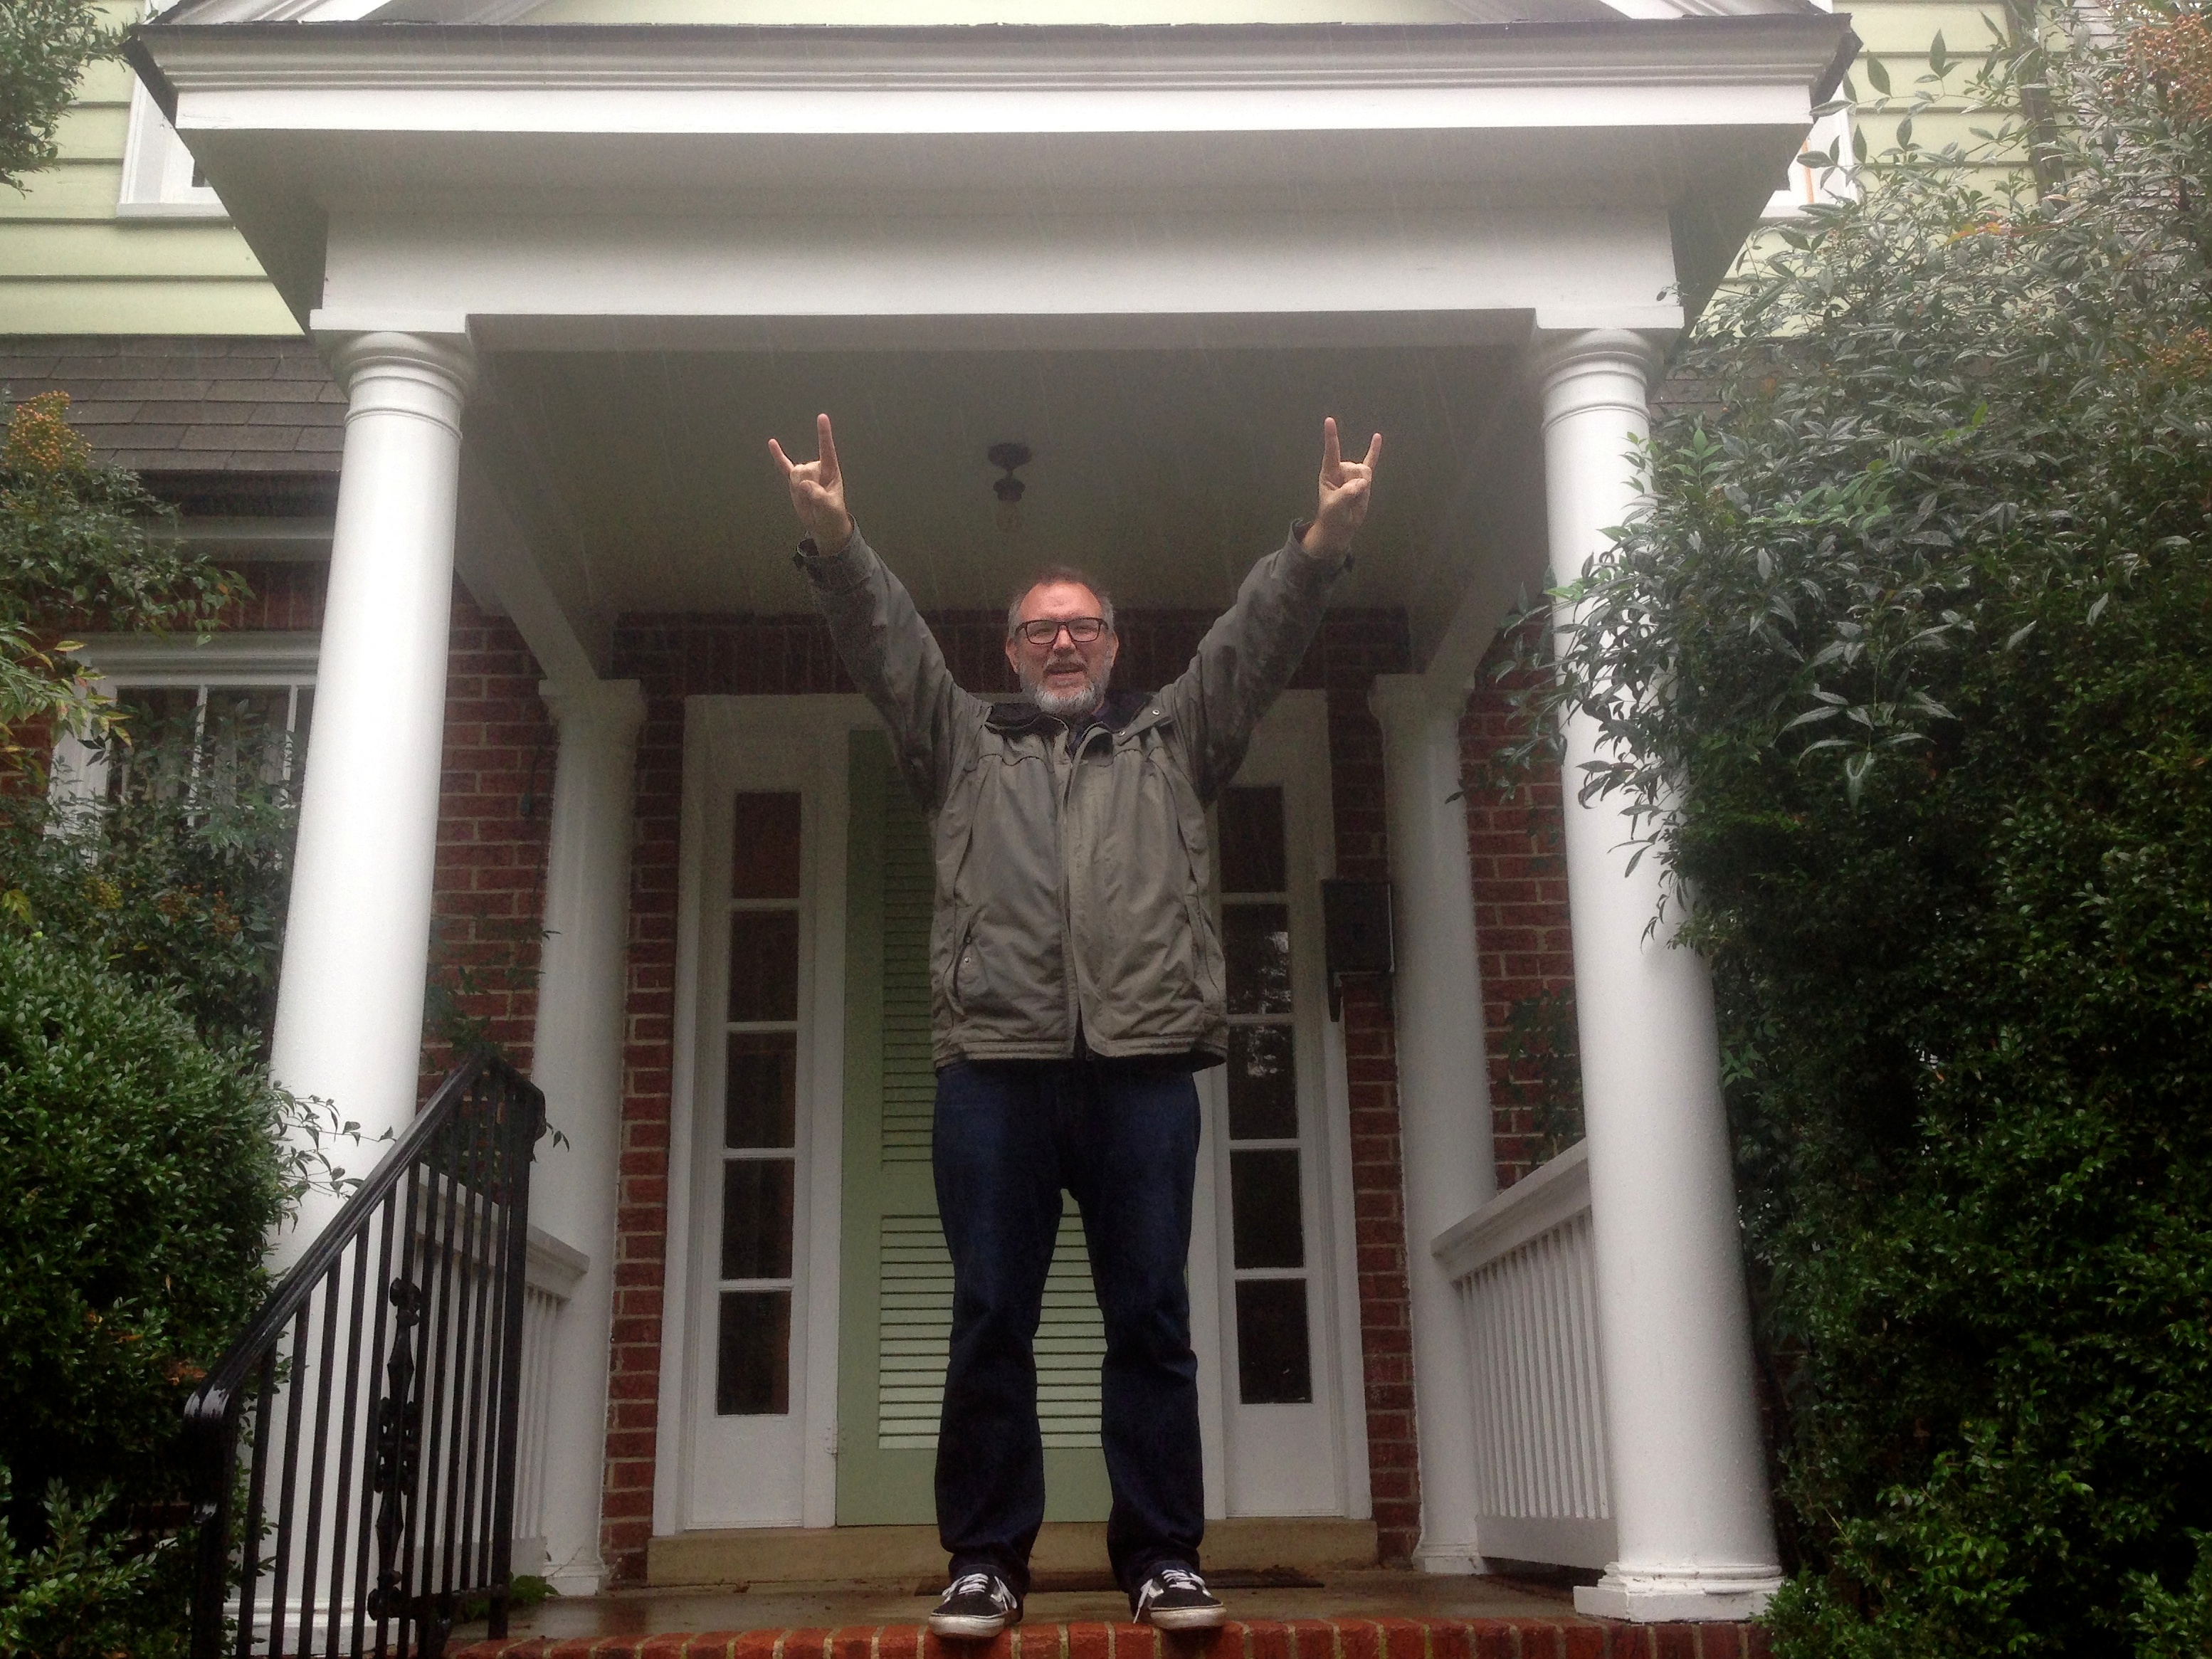
interior design, 2015365